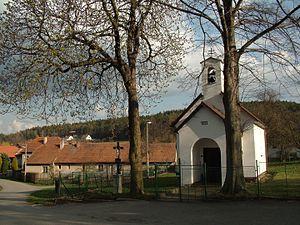
Javorník est une commune du district de Benešov, dans la région de Bohême-Centrale, en République tchèque. Sa population s'élevait à 121 habitants en 2020.